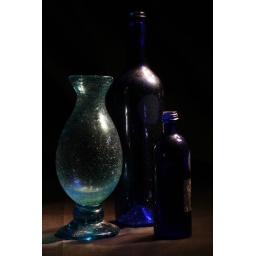
3 bottles, light painting - see black and white version above